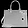
Label: Bag